Pieter van der Borcht (III)

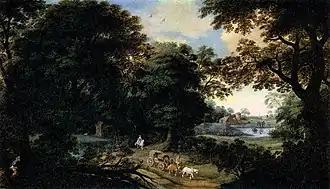
"Forest landscape"

Pieter van der Borcht (III) was a Flemish painter and draftsman. He was originally a figure painter, but later switched to landscape painting.